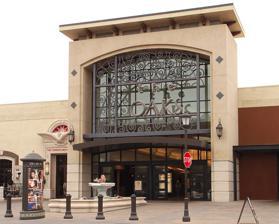
Building: The Oaks (Thousand Oaks, California)
Country: United States of America
Year built: 1978
Regional shopping mall located in Thousand Oaks, California The Oaks Location Thousand Oaks , Ventura County, California , United States Coordinates 34°11′03″N 118°53′17″W / 34.1843°N 118.8881°W / 34.1843; -118.8881 Opening date April 1978 Developer The Hahn Company and the Janss Investment Company Owner Stockdale Capital Partners No. of stores and services 170 (as of 2018) No. of anchor tenants 4 Total retail floor area 1,300,000 sq ft (120,000 m 2 ). No. of floors 2 Website Official Website The Oaks is a two-level indoor/outdoor, regional shopping mall located in Thousand Oaks, California . Accessible from US Highway 101 (the Ventura Freeway ) midway between downtown Los Angeles and Santa Barbara , it is the largest shopping center in Ventura County . Over five million visit the mall each year. The mall features JCPenney , Macy's , Macy's Men's and Home Store , Nordstrom , in addition to a 14-screen dine-in AMC Theatre . The Oaks (center of photo) and surrounding area in July 2021 History The mall opened in 1978 and was renovated in 1993. Macerich acquired the mall in 2002. Starting in February 2007, the center underwent an extensive upgrade including interior finishes, restrooms, entrance canopies and skylights to reflect a modern Spanish and Santa Barbara -influenced design. The expansion to 1,300,000-square-foot (120,000 m 2 ), demolished the then-vacated May Company building with a Muvico 14-screen stadium seat theater and Bogarts, a full-service restaurant, built in its place. Additional features include a 10-unit Spanish Dining Hall and amenities like family restrooms with granite, stacked flagstone and limestone tile. Centered on the theatre are four sit-down restaurants: Lazy Dog Cafe and Red Robin , which are both connected to a 112,330-square-foot (10,436 m 2 ) retail expansion in an outdoor environment, while Olive Garden is located across the parking lot. The Cheesecake Factory is located inside the Shopping Center. Stockdale Capital Partners, a real estate investment firm, purchased the mall in late 2024. Description It has featured several fashion shows highlighting the latest fashion in the retail stores. The shows were produced by Marilyn Shore Studios. The Oaks Shopping center also offers a variety of activities for all holidays such as photos with Santa for Christmas, photos with the Easter bunny in April, and handing out candy on Halloween. The annual ArtWalk presented by Conejo Valley Art Museum takes place at The Oaks. It features arts, designer crafts, outdoor exhibitions and live music. It is anchored by: AMC Theatres Dine-In Thousand Oaks 14 (106,000+ sq ft) (formerly May Co , Robinsons-May East, Carmike Cinemas , and Muvico Theaters ) J. C. Penney (148,165 sq ft.) Macy's / Women / Children's (127,410 sq ft.)  (formerly J.W. Robinson's and Robinsons-May West) Macy's / Men's / Home (144,000 sq ft.) (formerly Bullock's ) Nordstrom (138,000 sq ft.) (formerly The Broadway , Macy's Women / Children's ( original location )) Salto Ranch landmarks Several trees planted by Richard Orville Hunt at the 19th century Salto Ranch can be seen at the intersection of Lynn Road and Hillcrest Drive. Hunt Olive Tree , which is located at 600 W. Hillcrest Dr., is designated Ventura County Historical Landmark No. 64 and City of Thousand Oaks Landmark No. 4. It is the last olive tree once part of an orchard planted by Hunt. Large eucalyptus trees planted by the Hunt family in the 1880s can be seen across the street, on the northwest corner of Lynn Road and Hillcrest Drive. The Hunt family originally moved to a house at today's corner of Lynn Road and Hillcrest Drive in 1888. References